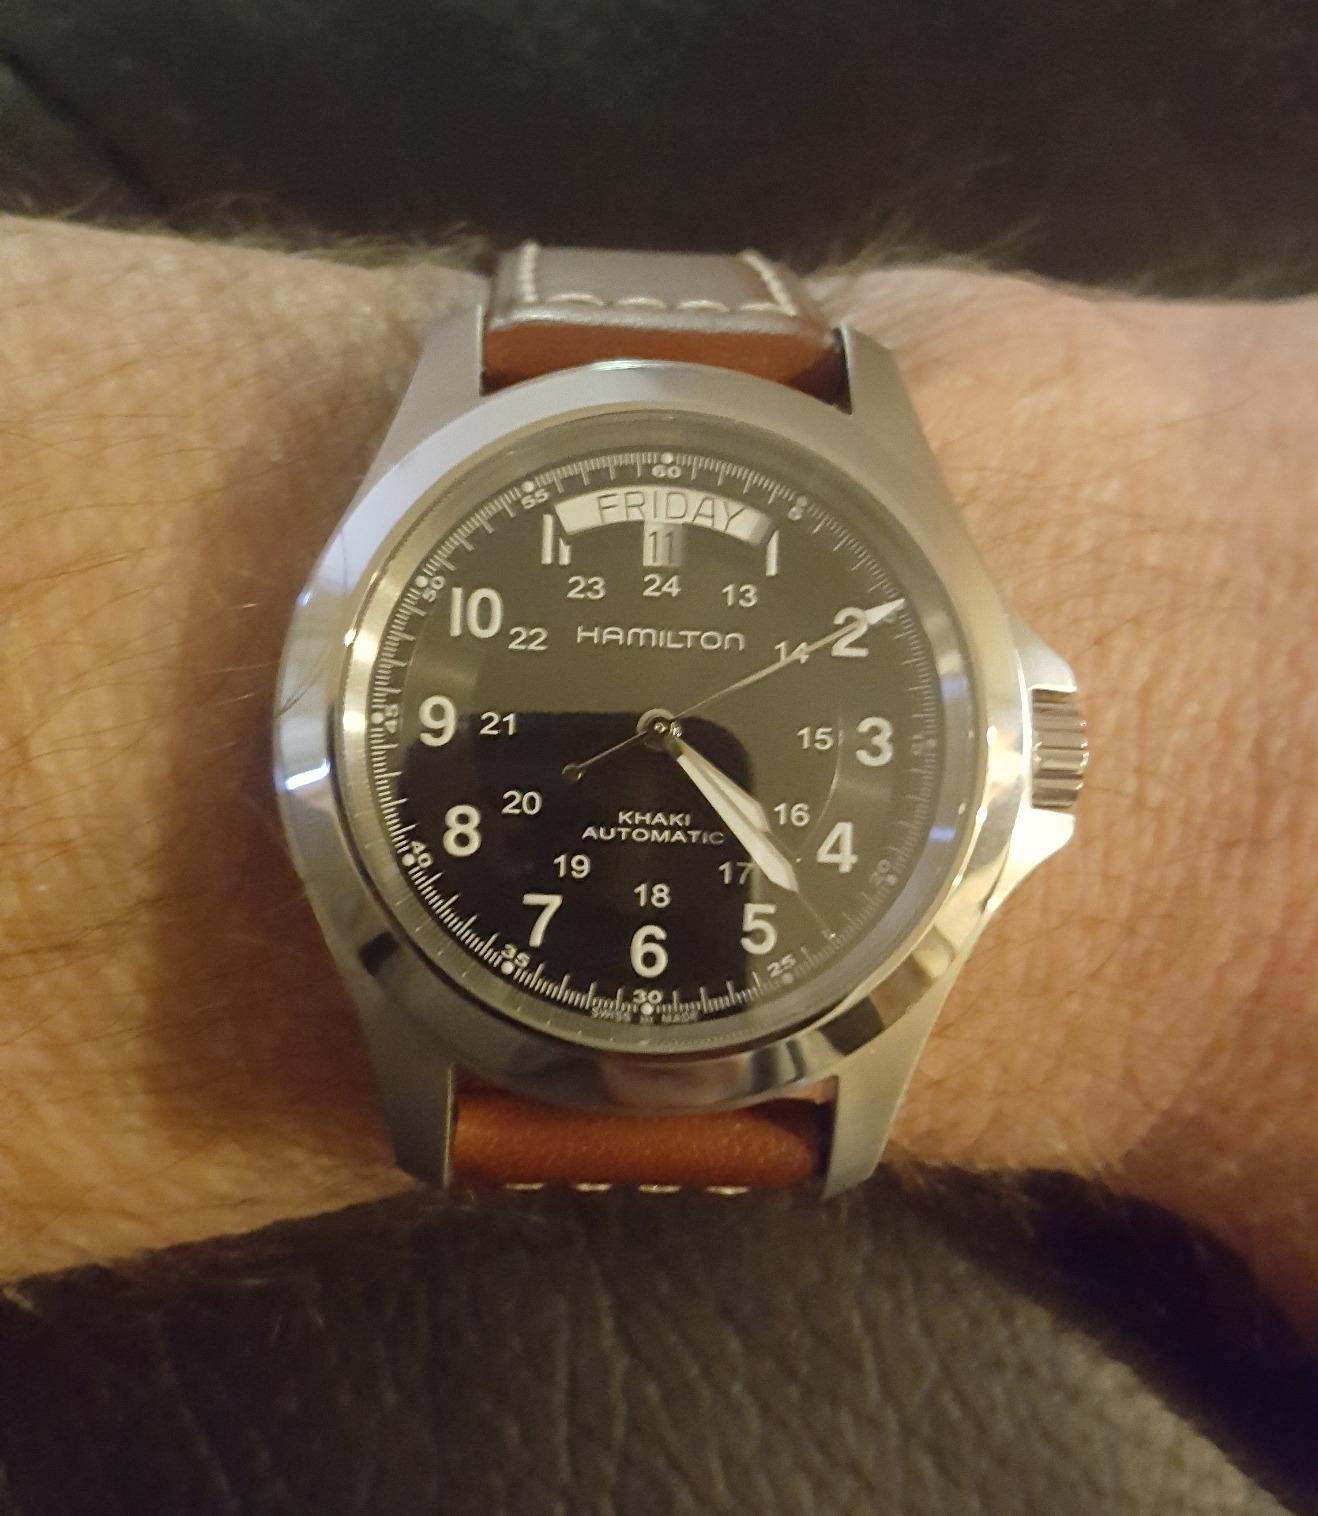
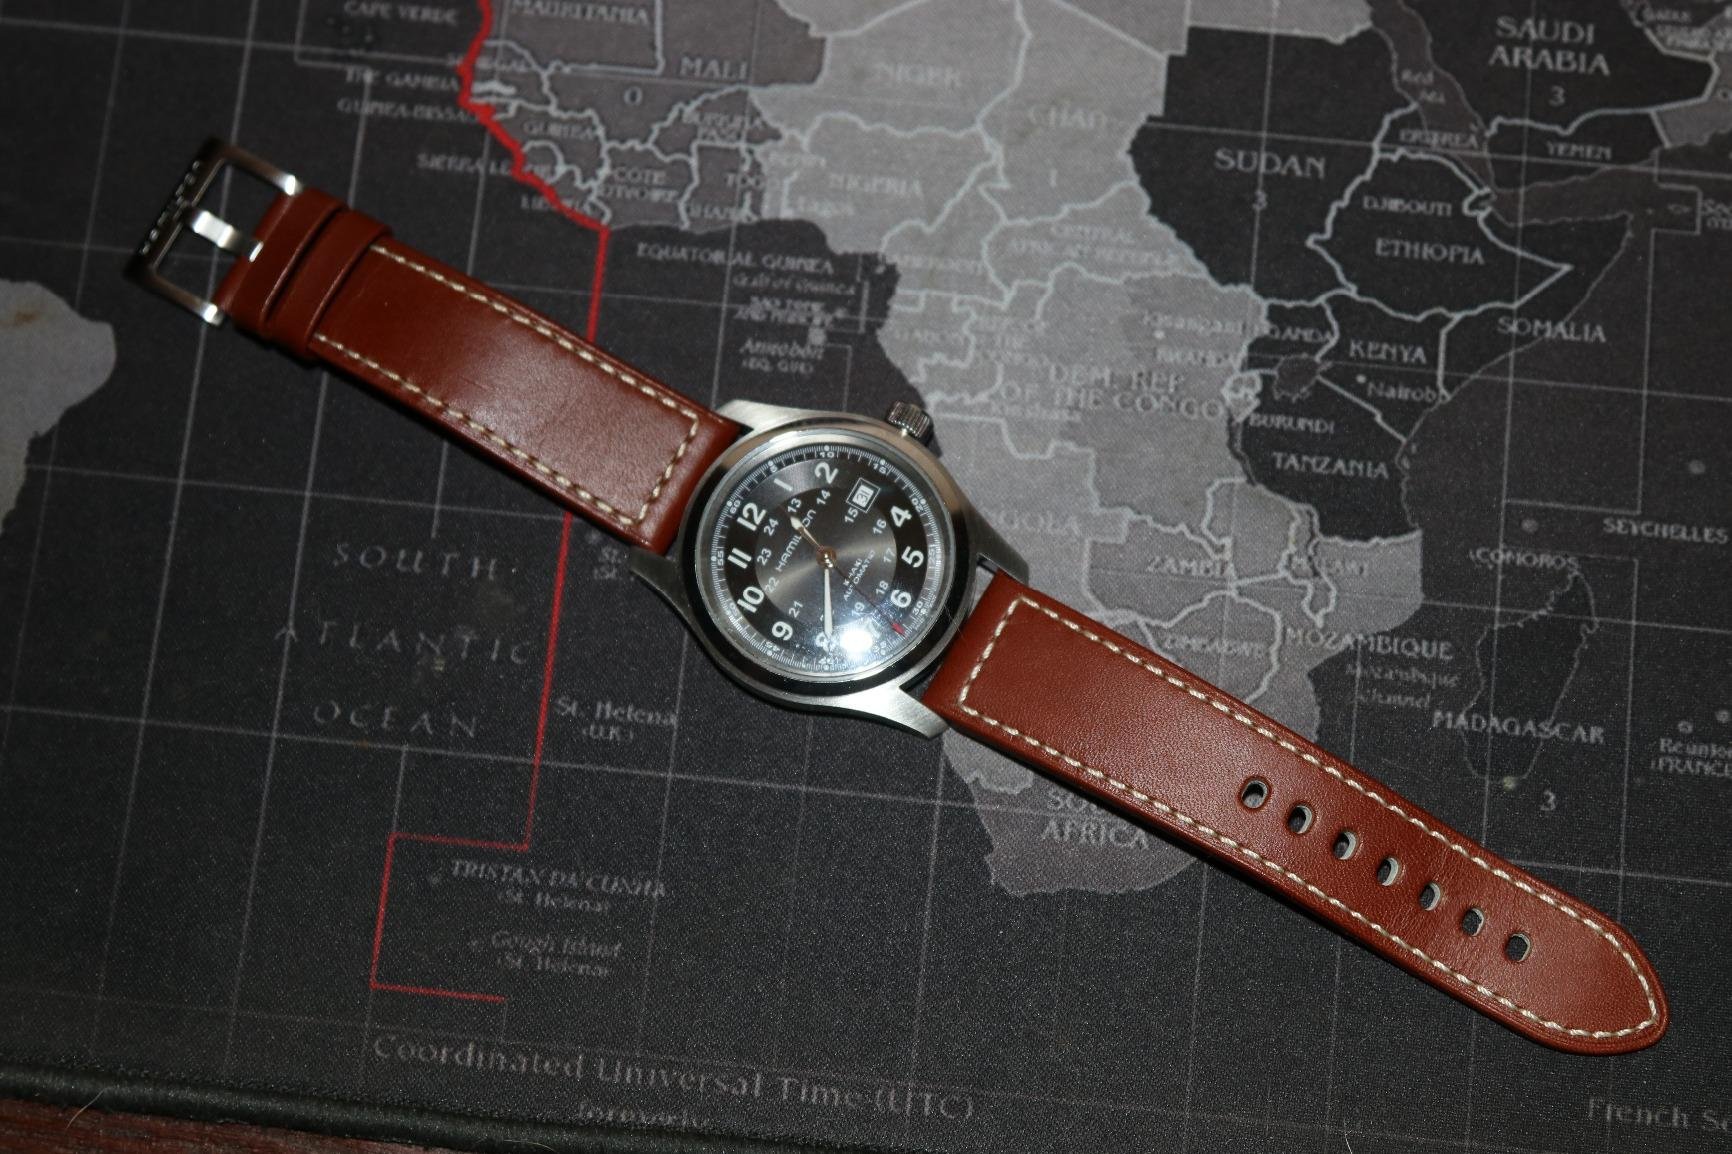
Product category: accessories_watch
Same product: no